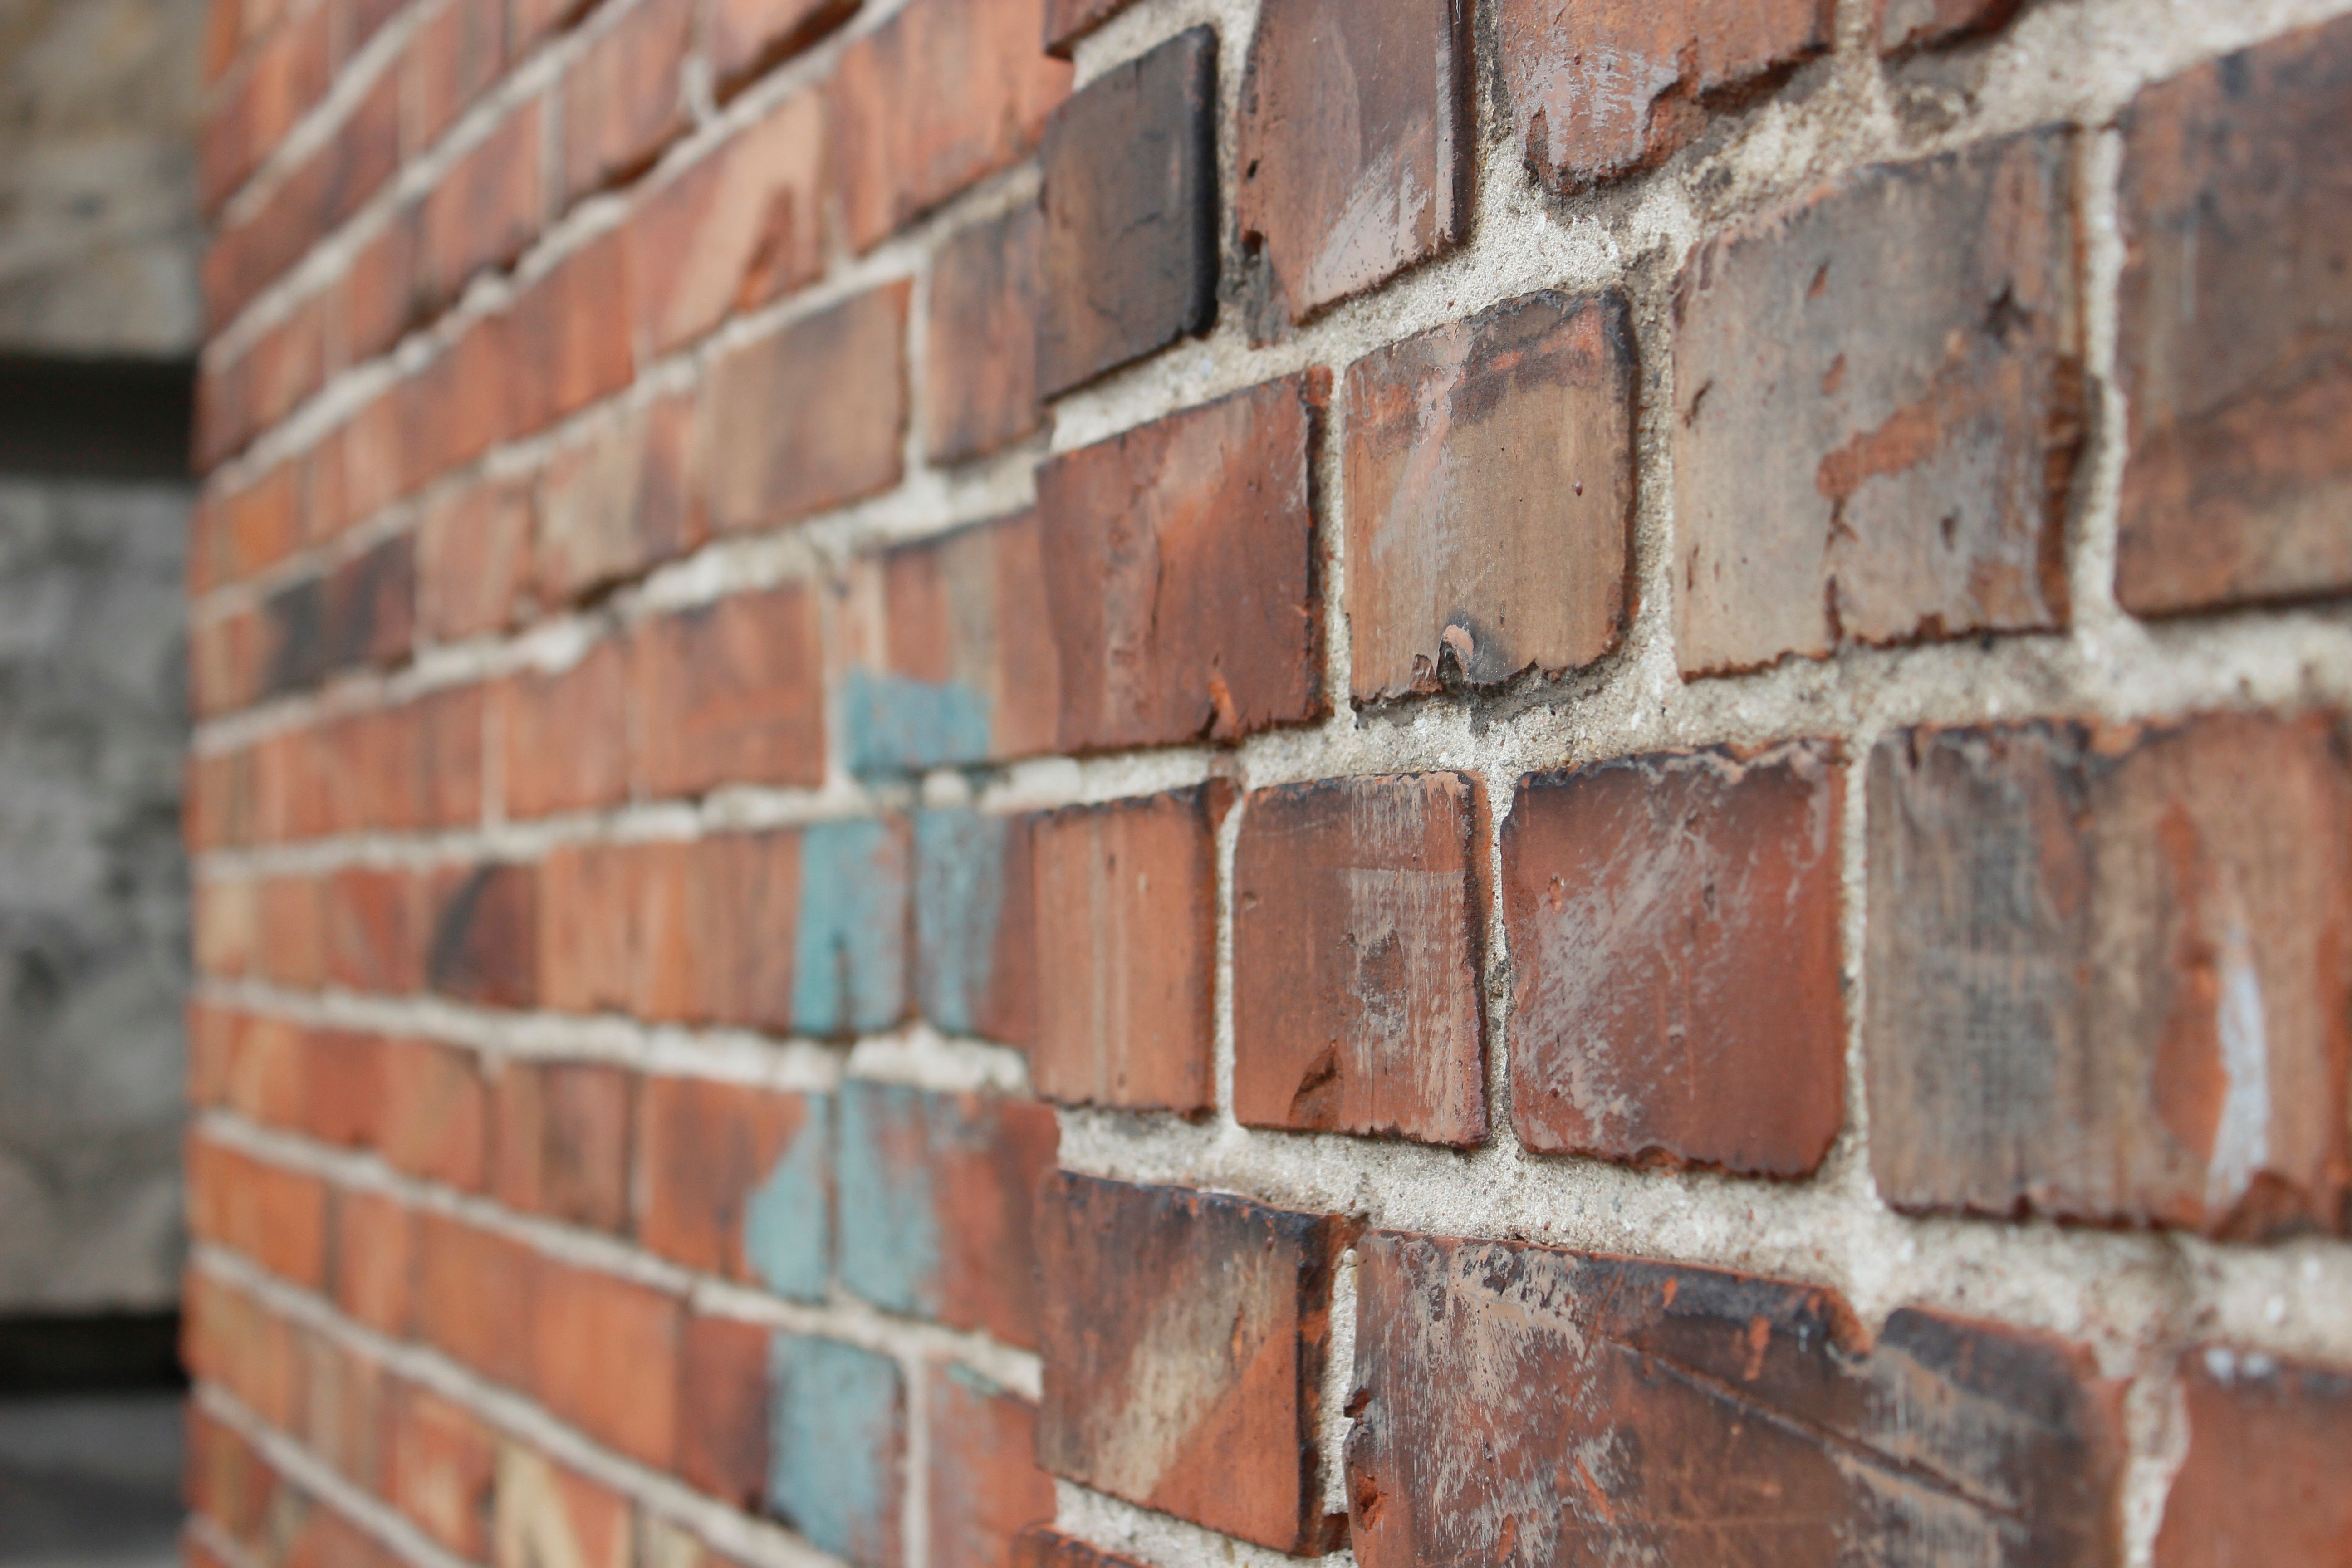
wood, wall, brick, material, brickwork